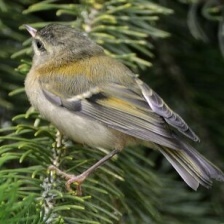
Species: COMMON FIRECREST
Scientific name: REGULUS IGNICAPILLA